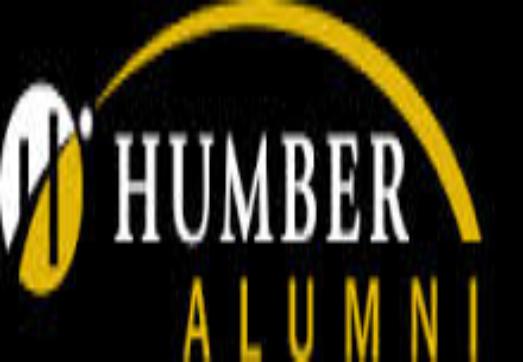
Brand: Humber-1
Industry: Others